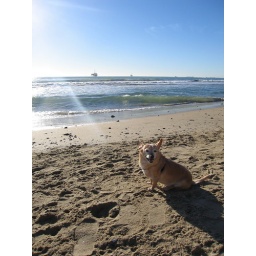
at the dog beach in huntington